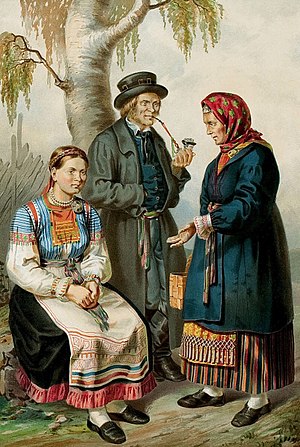
Ingermanland-finner / Antal
Ingermanland-finner. Tegning fra 1862.
Ingermanland-finner eller finskingermanlændinge, ofte bare kaldet ingermanlændere er en østersøfinsk befolkningsgruppe, som stammer fra en finsk indvandring til Ingermanland efter 1617. Indvandringen skete fortrinsvis i årene 1617-1721, da Ingermanland var et svensk len, men fortsatte også senere. I Ingermanland kom de til at bo side om side med voter, ingrere og russere, uden at der skete nogen større blanding af folkegrupperne, idet Ingermanland-finnerne tilhører den lutherske kirke, mens de andre folk tilhører den ortodokse kirke. Omkring 1900 nåede antallet af finskingermanlændinge et højdepunkt med ca. 130.000 indbyggere i Ingermanland.